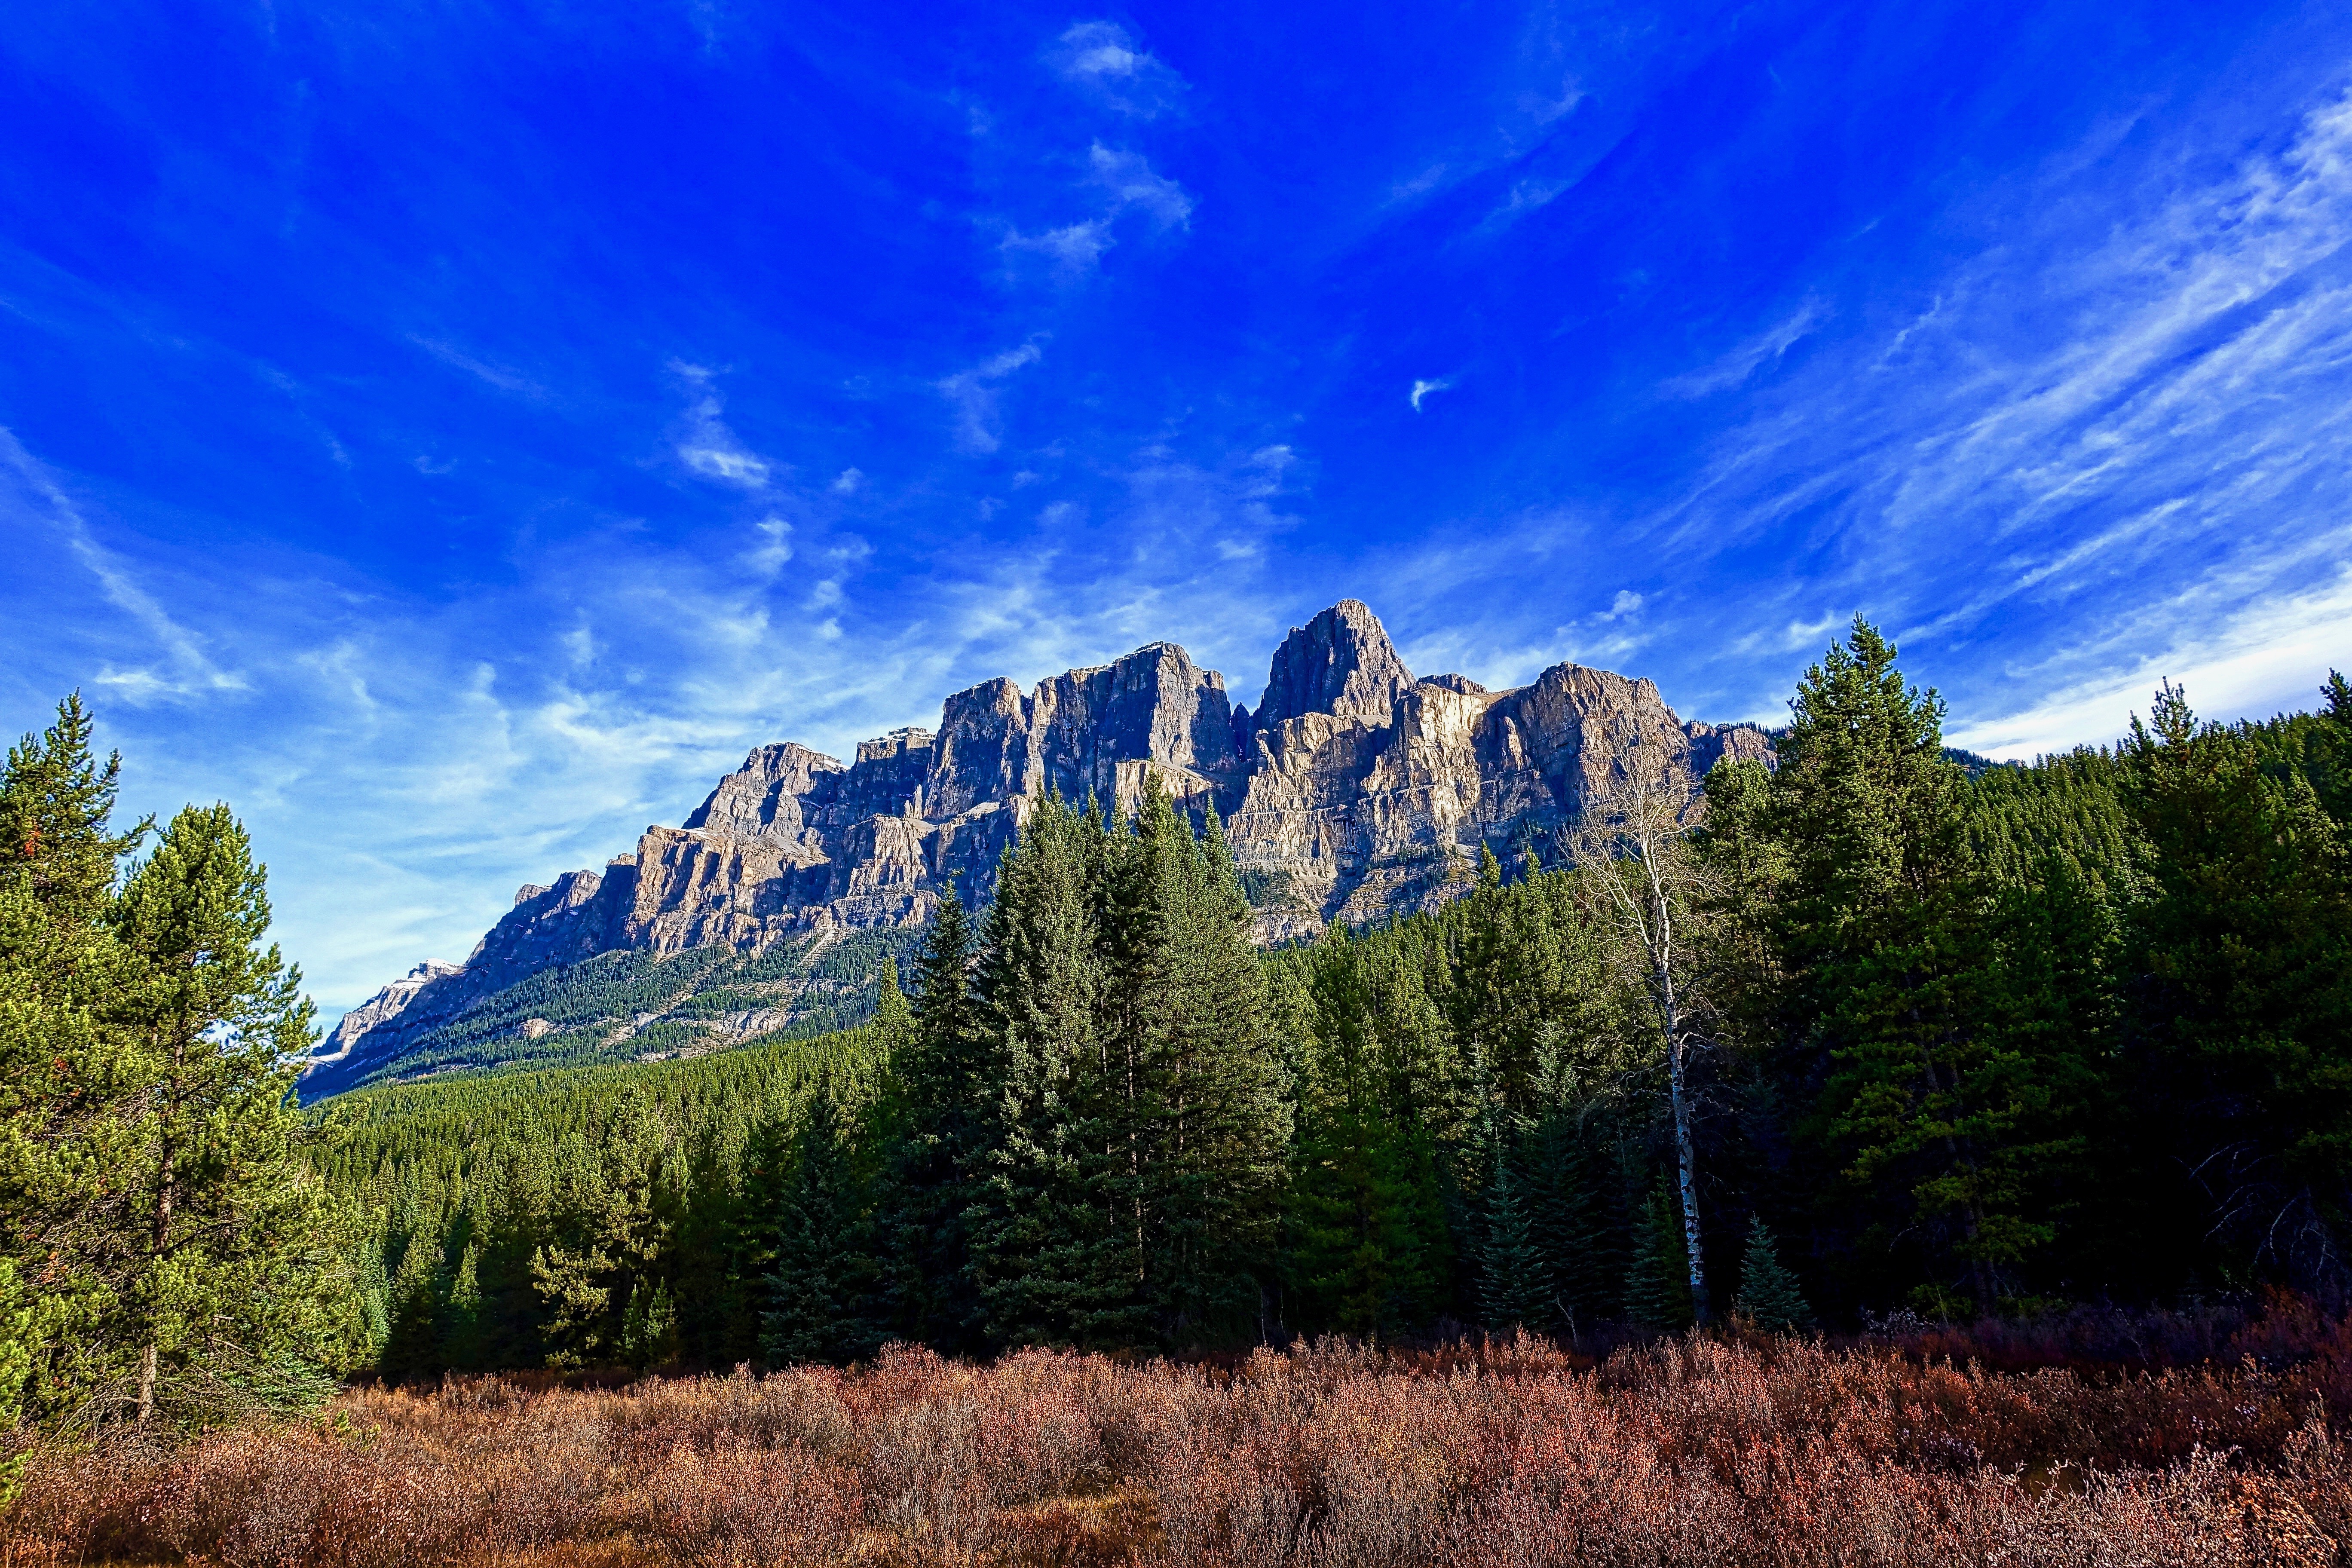
landscape, tree, nature, forest, wilderness, mountain, cloud, sky, meadow, hill, lake, valley, mountain range, panorama, range, environment, reflection, scenic, autumn, scenery, rocky, national park, ridge, mountains, alps, plateau, ecosystem, rocky mountains, landform, geographical feature, woody plant, mountainous landforms